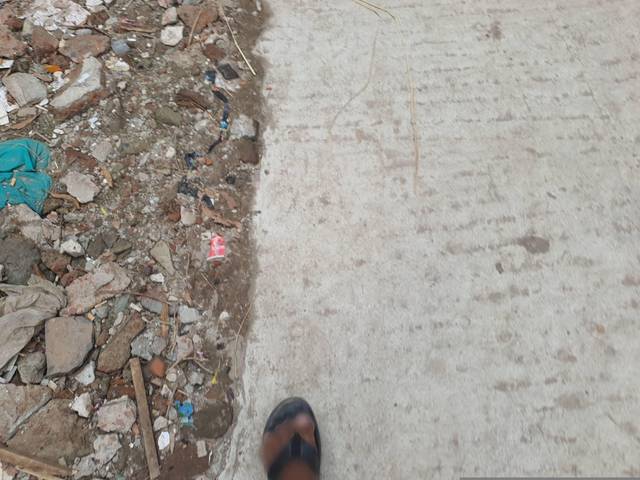
Region: Bangladesh
Coordinates: 23.732, 90.423